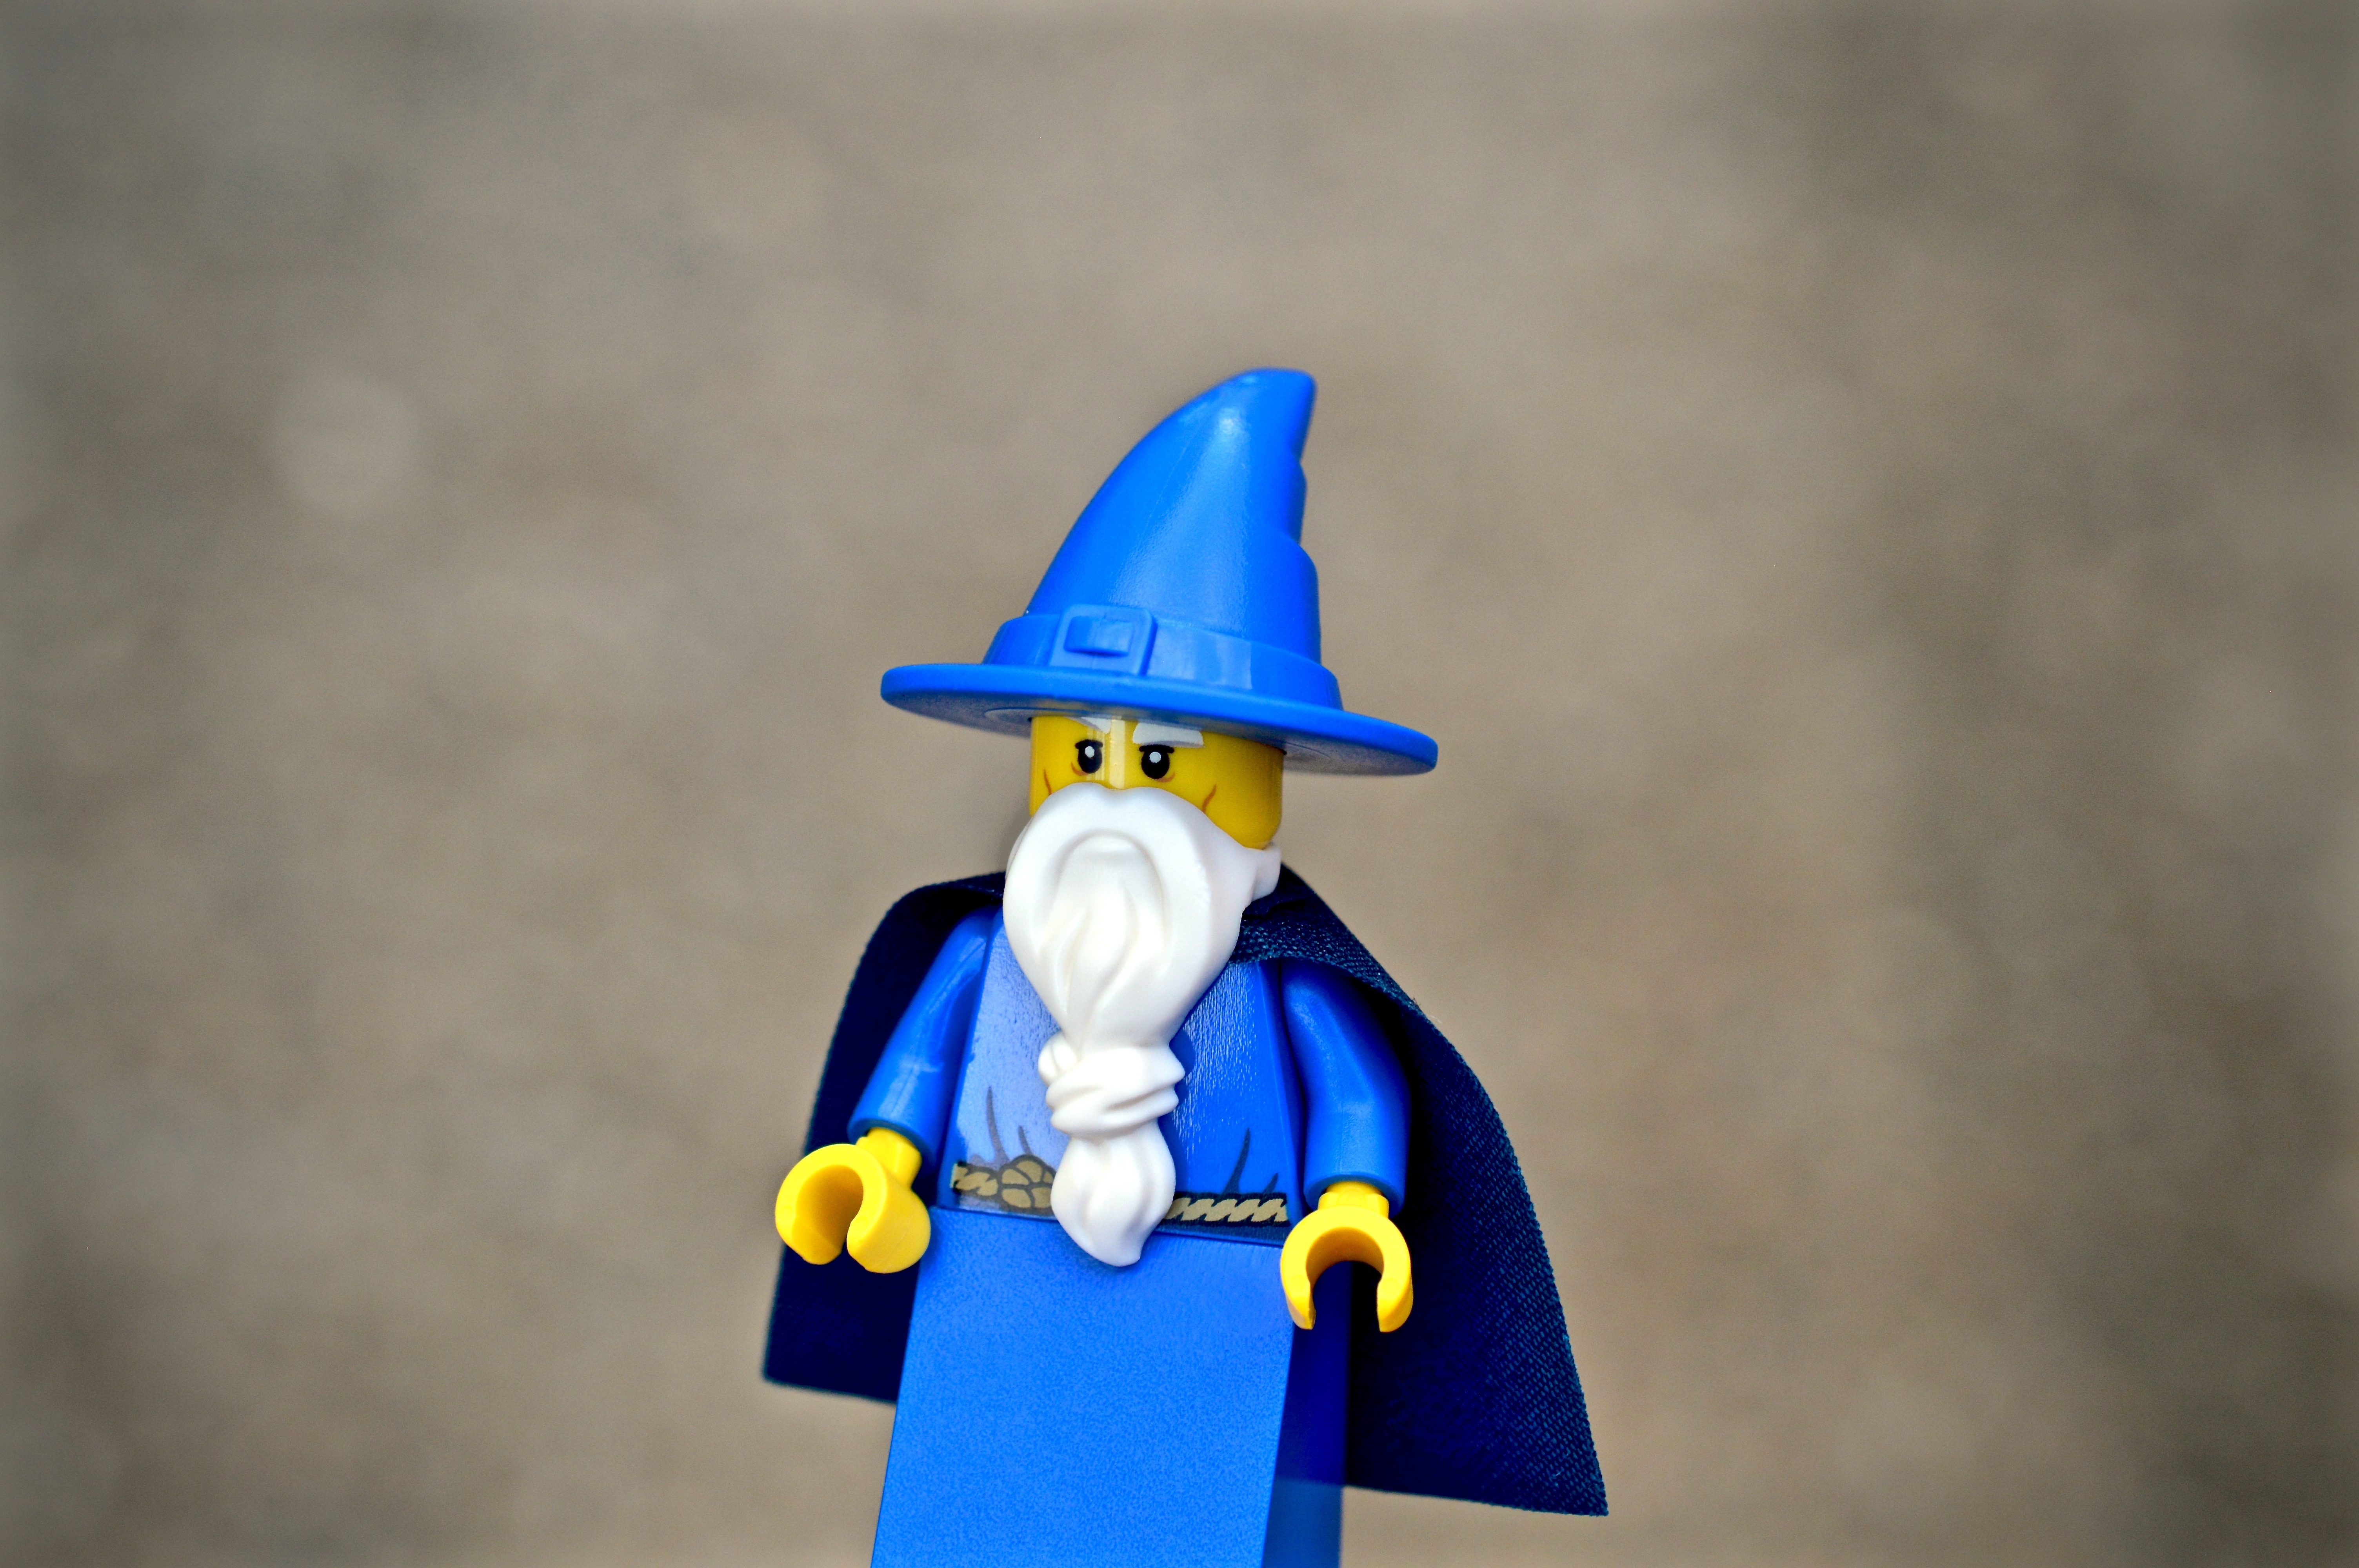
man, male, halloween, blue, yellow, toy, beard, robe, figurine, lego, action figure, wizard, costume, witch, cape, sorcery, witchcraft, sorcerer